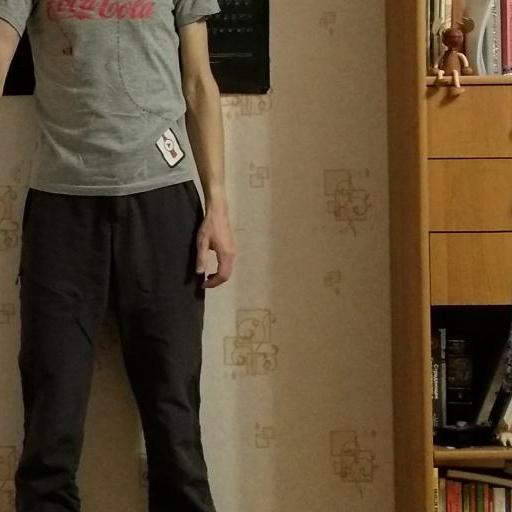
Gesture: no_gesture